Toys "R" Us

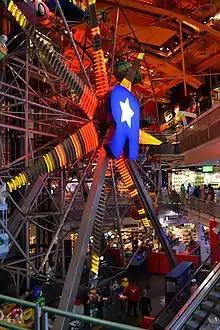
New York flagship store interior on October 24, 2011

Toys "R" Us is an American toy, clothing, and baby product retailer that was founded in April 1948 by Charles Lazarus in Washington, D.C.